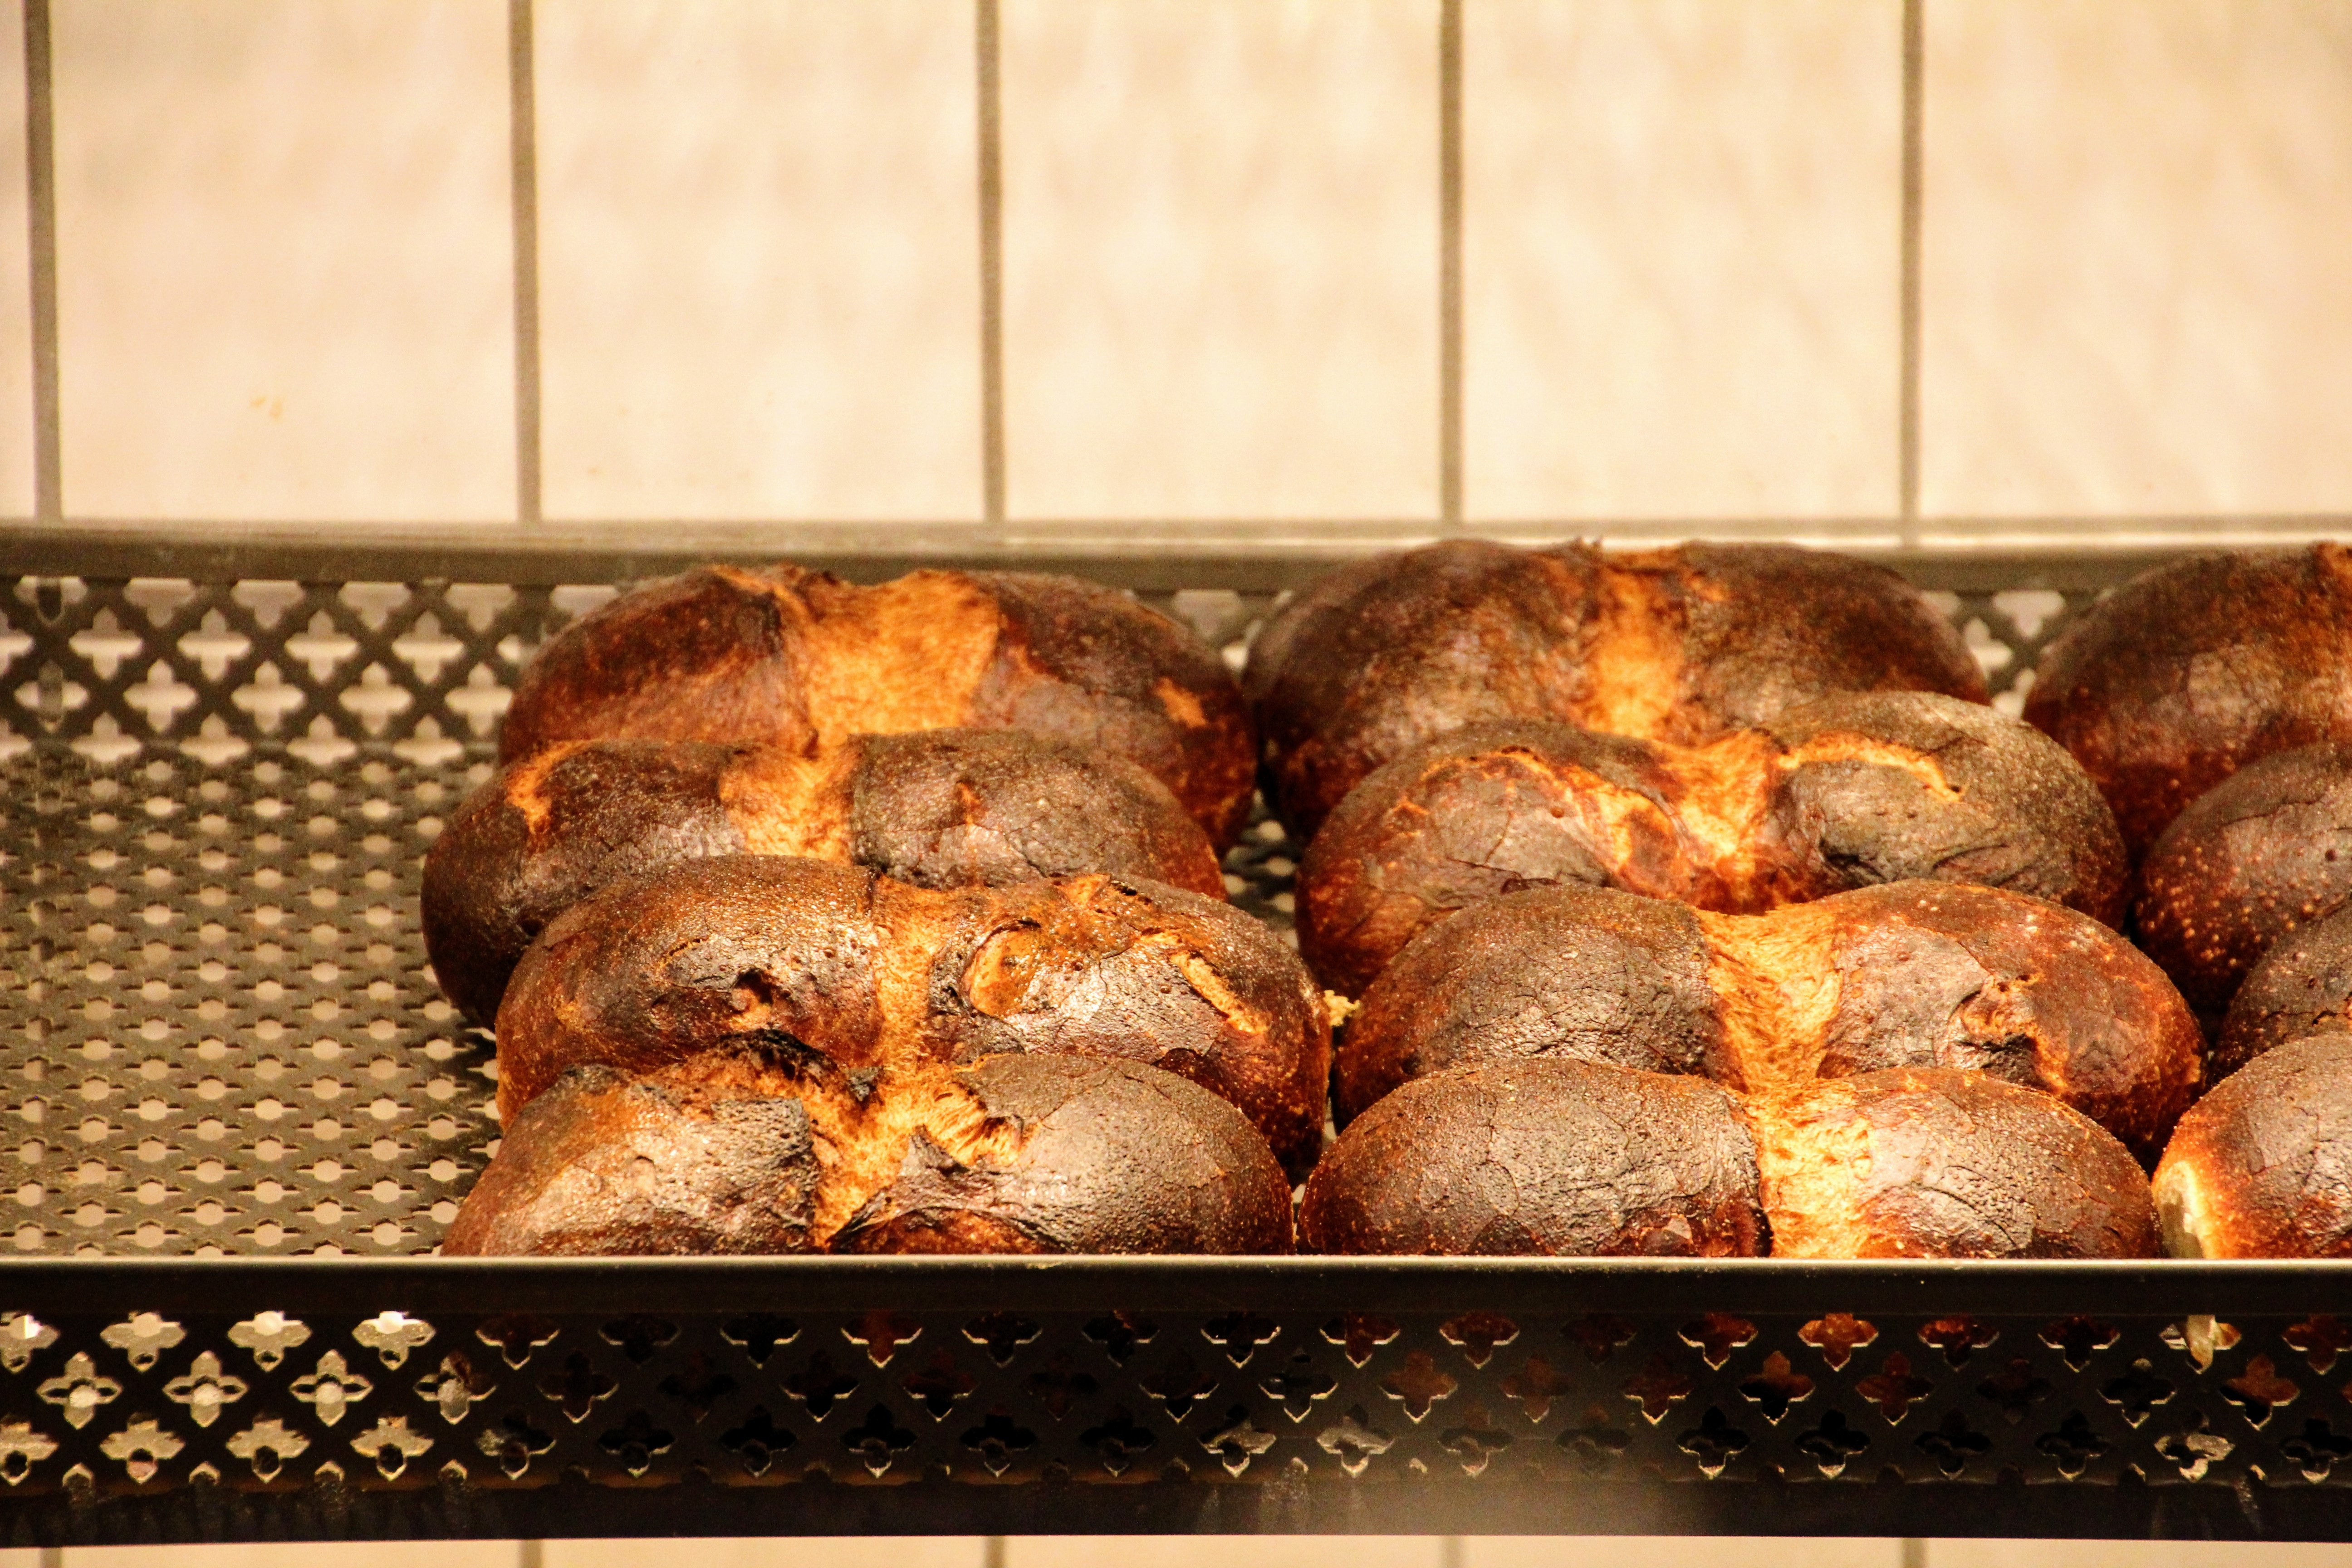
dish, meal, food, produce, baking, dessert, eat, cuisine, bread, roll, crispy, baked goods, snack food, oliebol